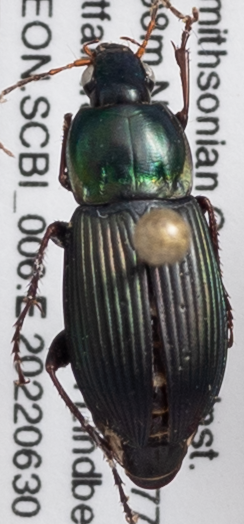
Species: Poecilus lucublandus
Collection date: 2022-06-30 04:00:00
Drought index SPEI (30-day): -0.028
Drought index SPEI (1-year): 0.676
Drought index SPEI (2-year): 0.63